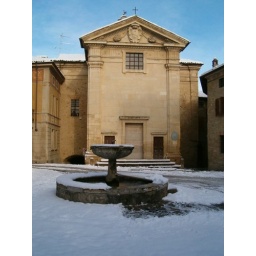
A view of Vigoleno's church, taken from castle wall in winter time. In front, the fountain.